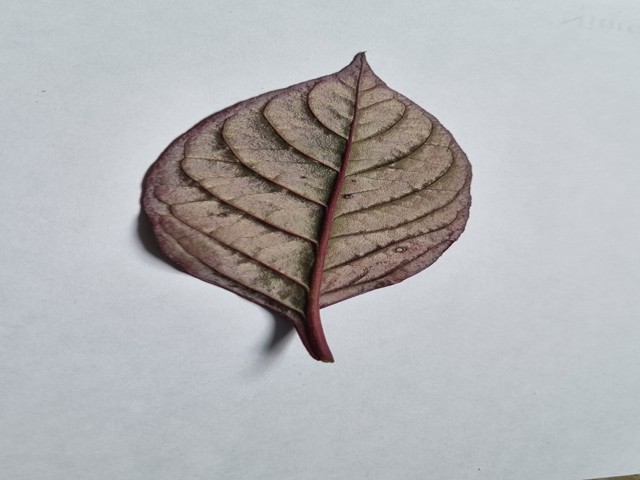
Plant: kalochitra